Shu of Wey–Kang

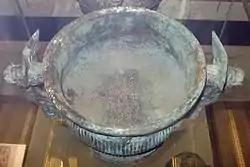
Bronze Vessel of Shu Feng, British Museum. 12th Century BCE-11 Century BCE

In 1931 CE, Shu Feng's bronze vessel Kang Hou Gui was unearthed. The vessel's inscription shows that Shu Feng was sent to Zhaoge with the purpose of pacifying the people of Shang after their defeated rebellion.